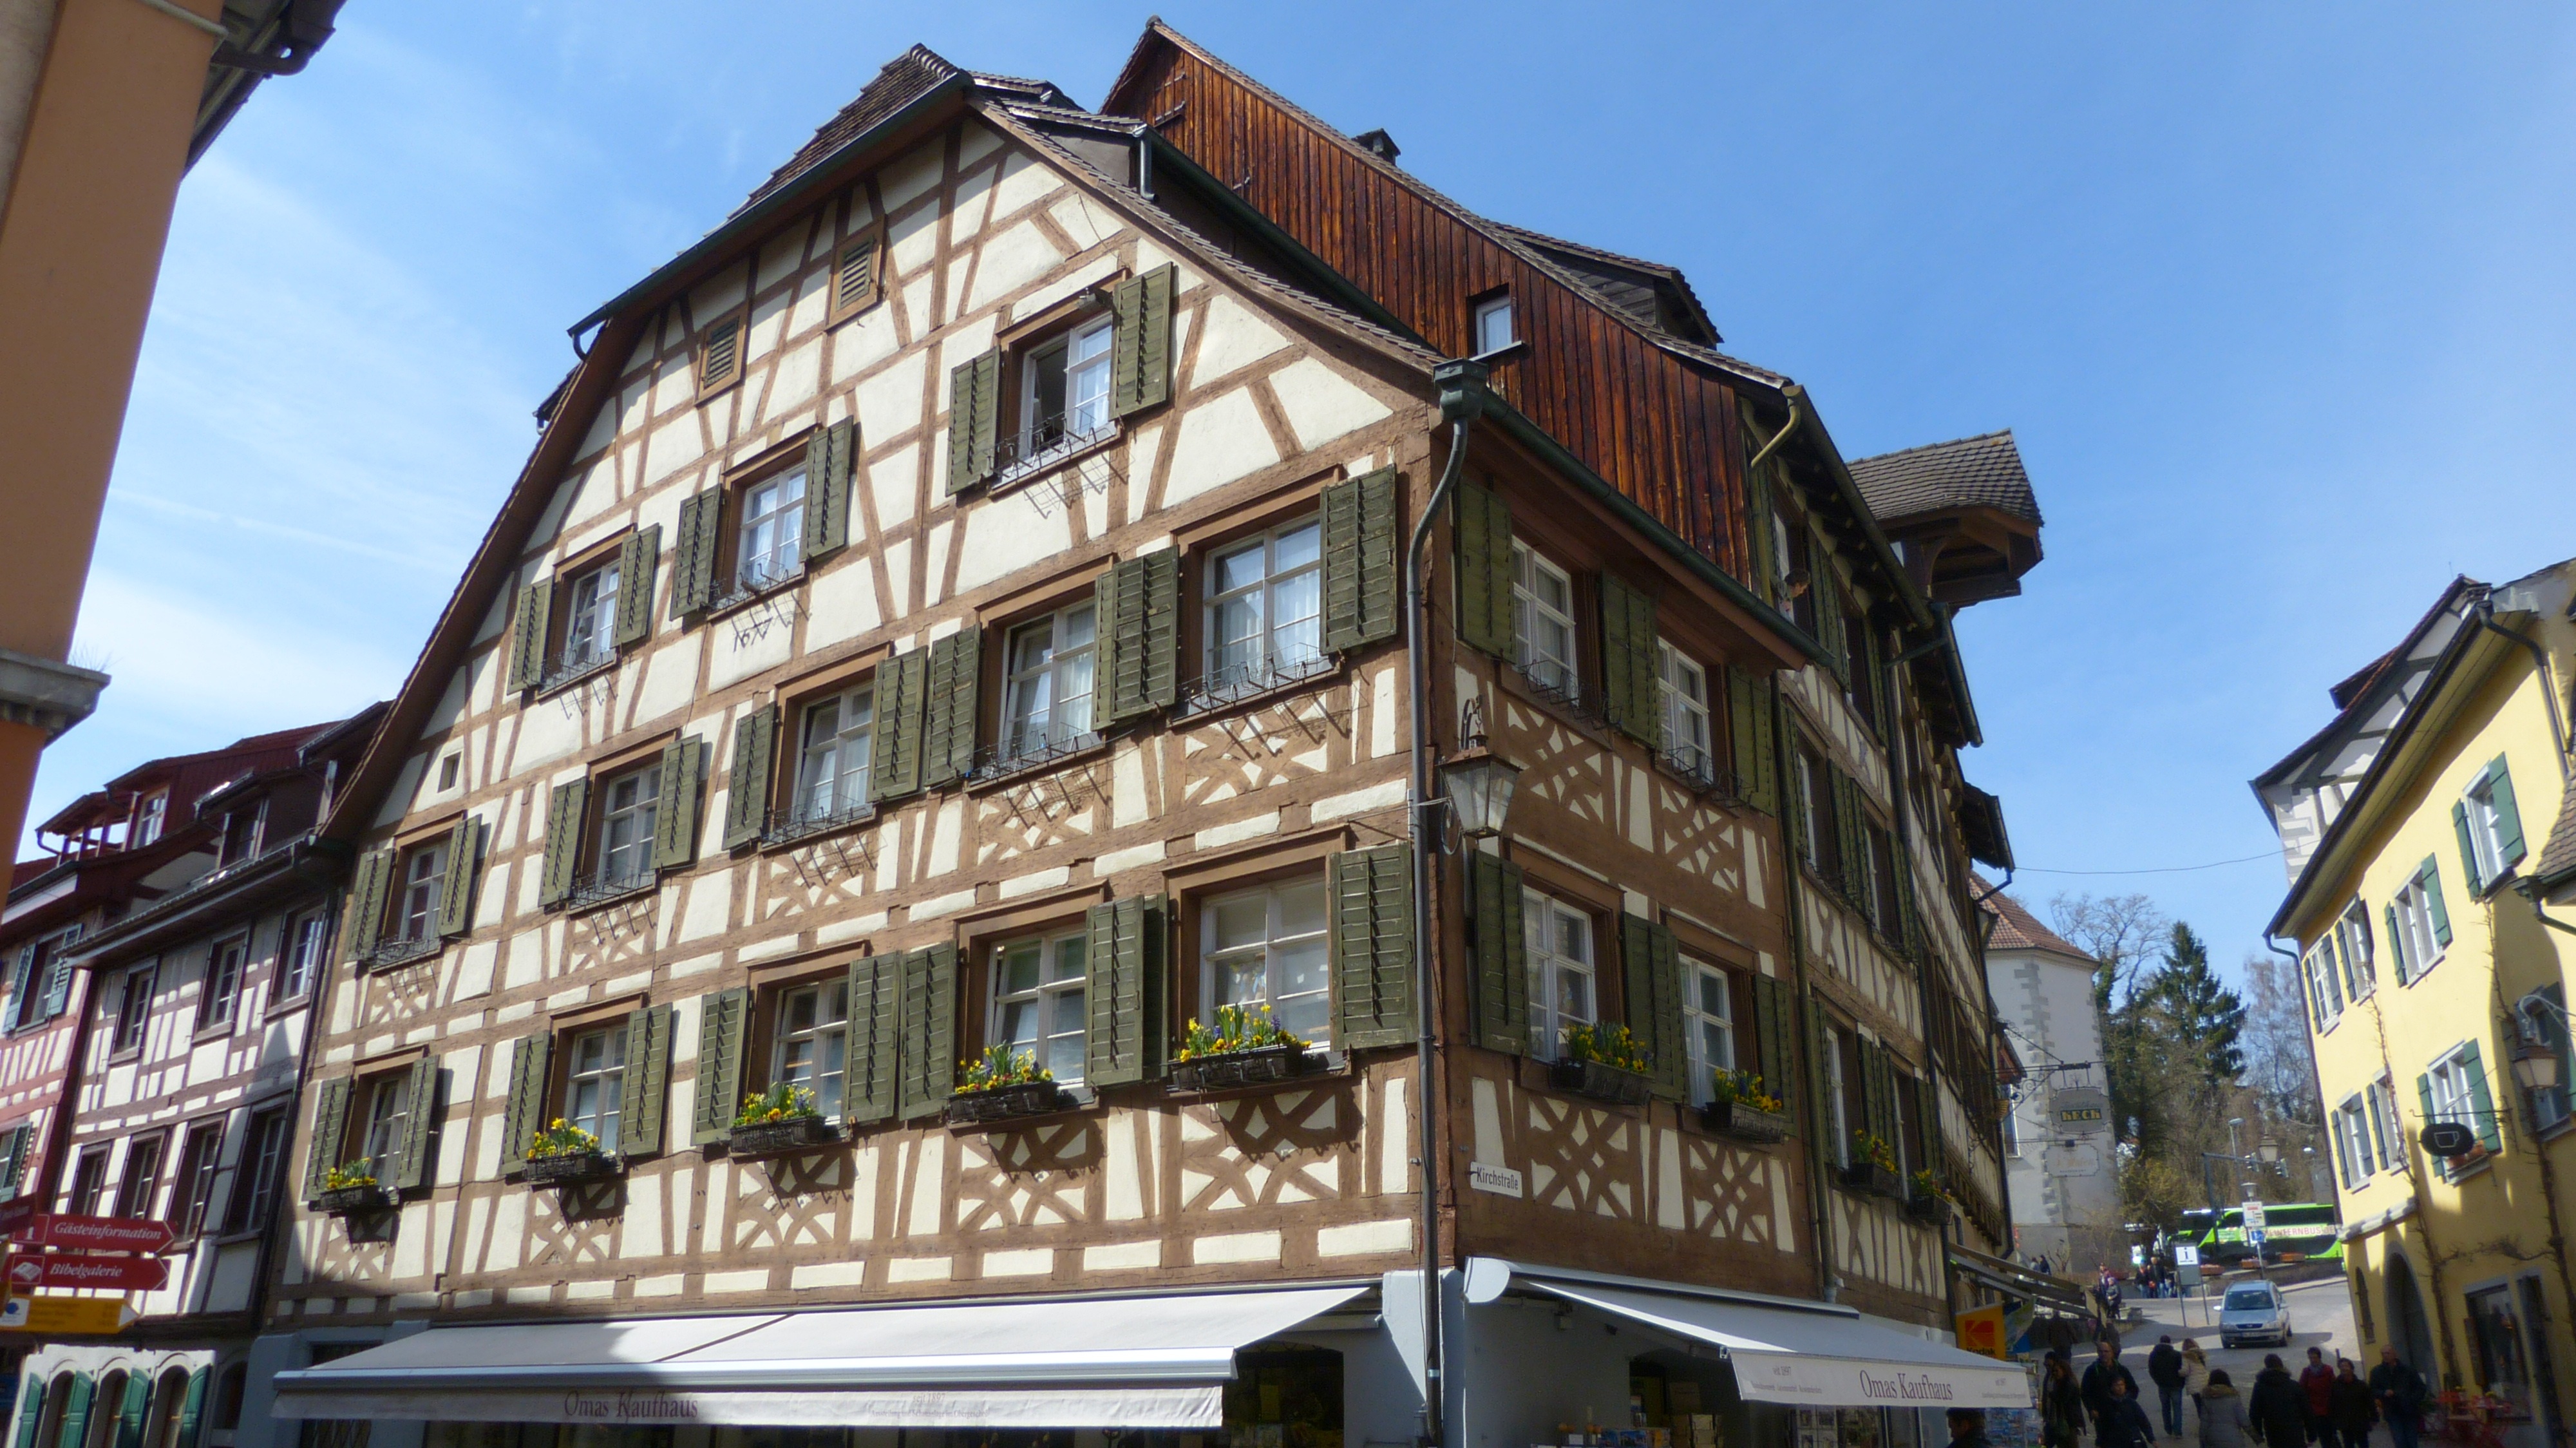
architecture, town, building, city, cityscape, downtown, plaza, landmark, facade, property, tower block, meersburg, condominium, neighbourhood, lake constance, fachwerkhaus, truss, residential area, human settlement